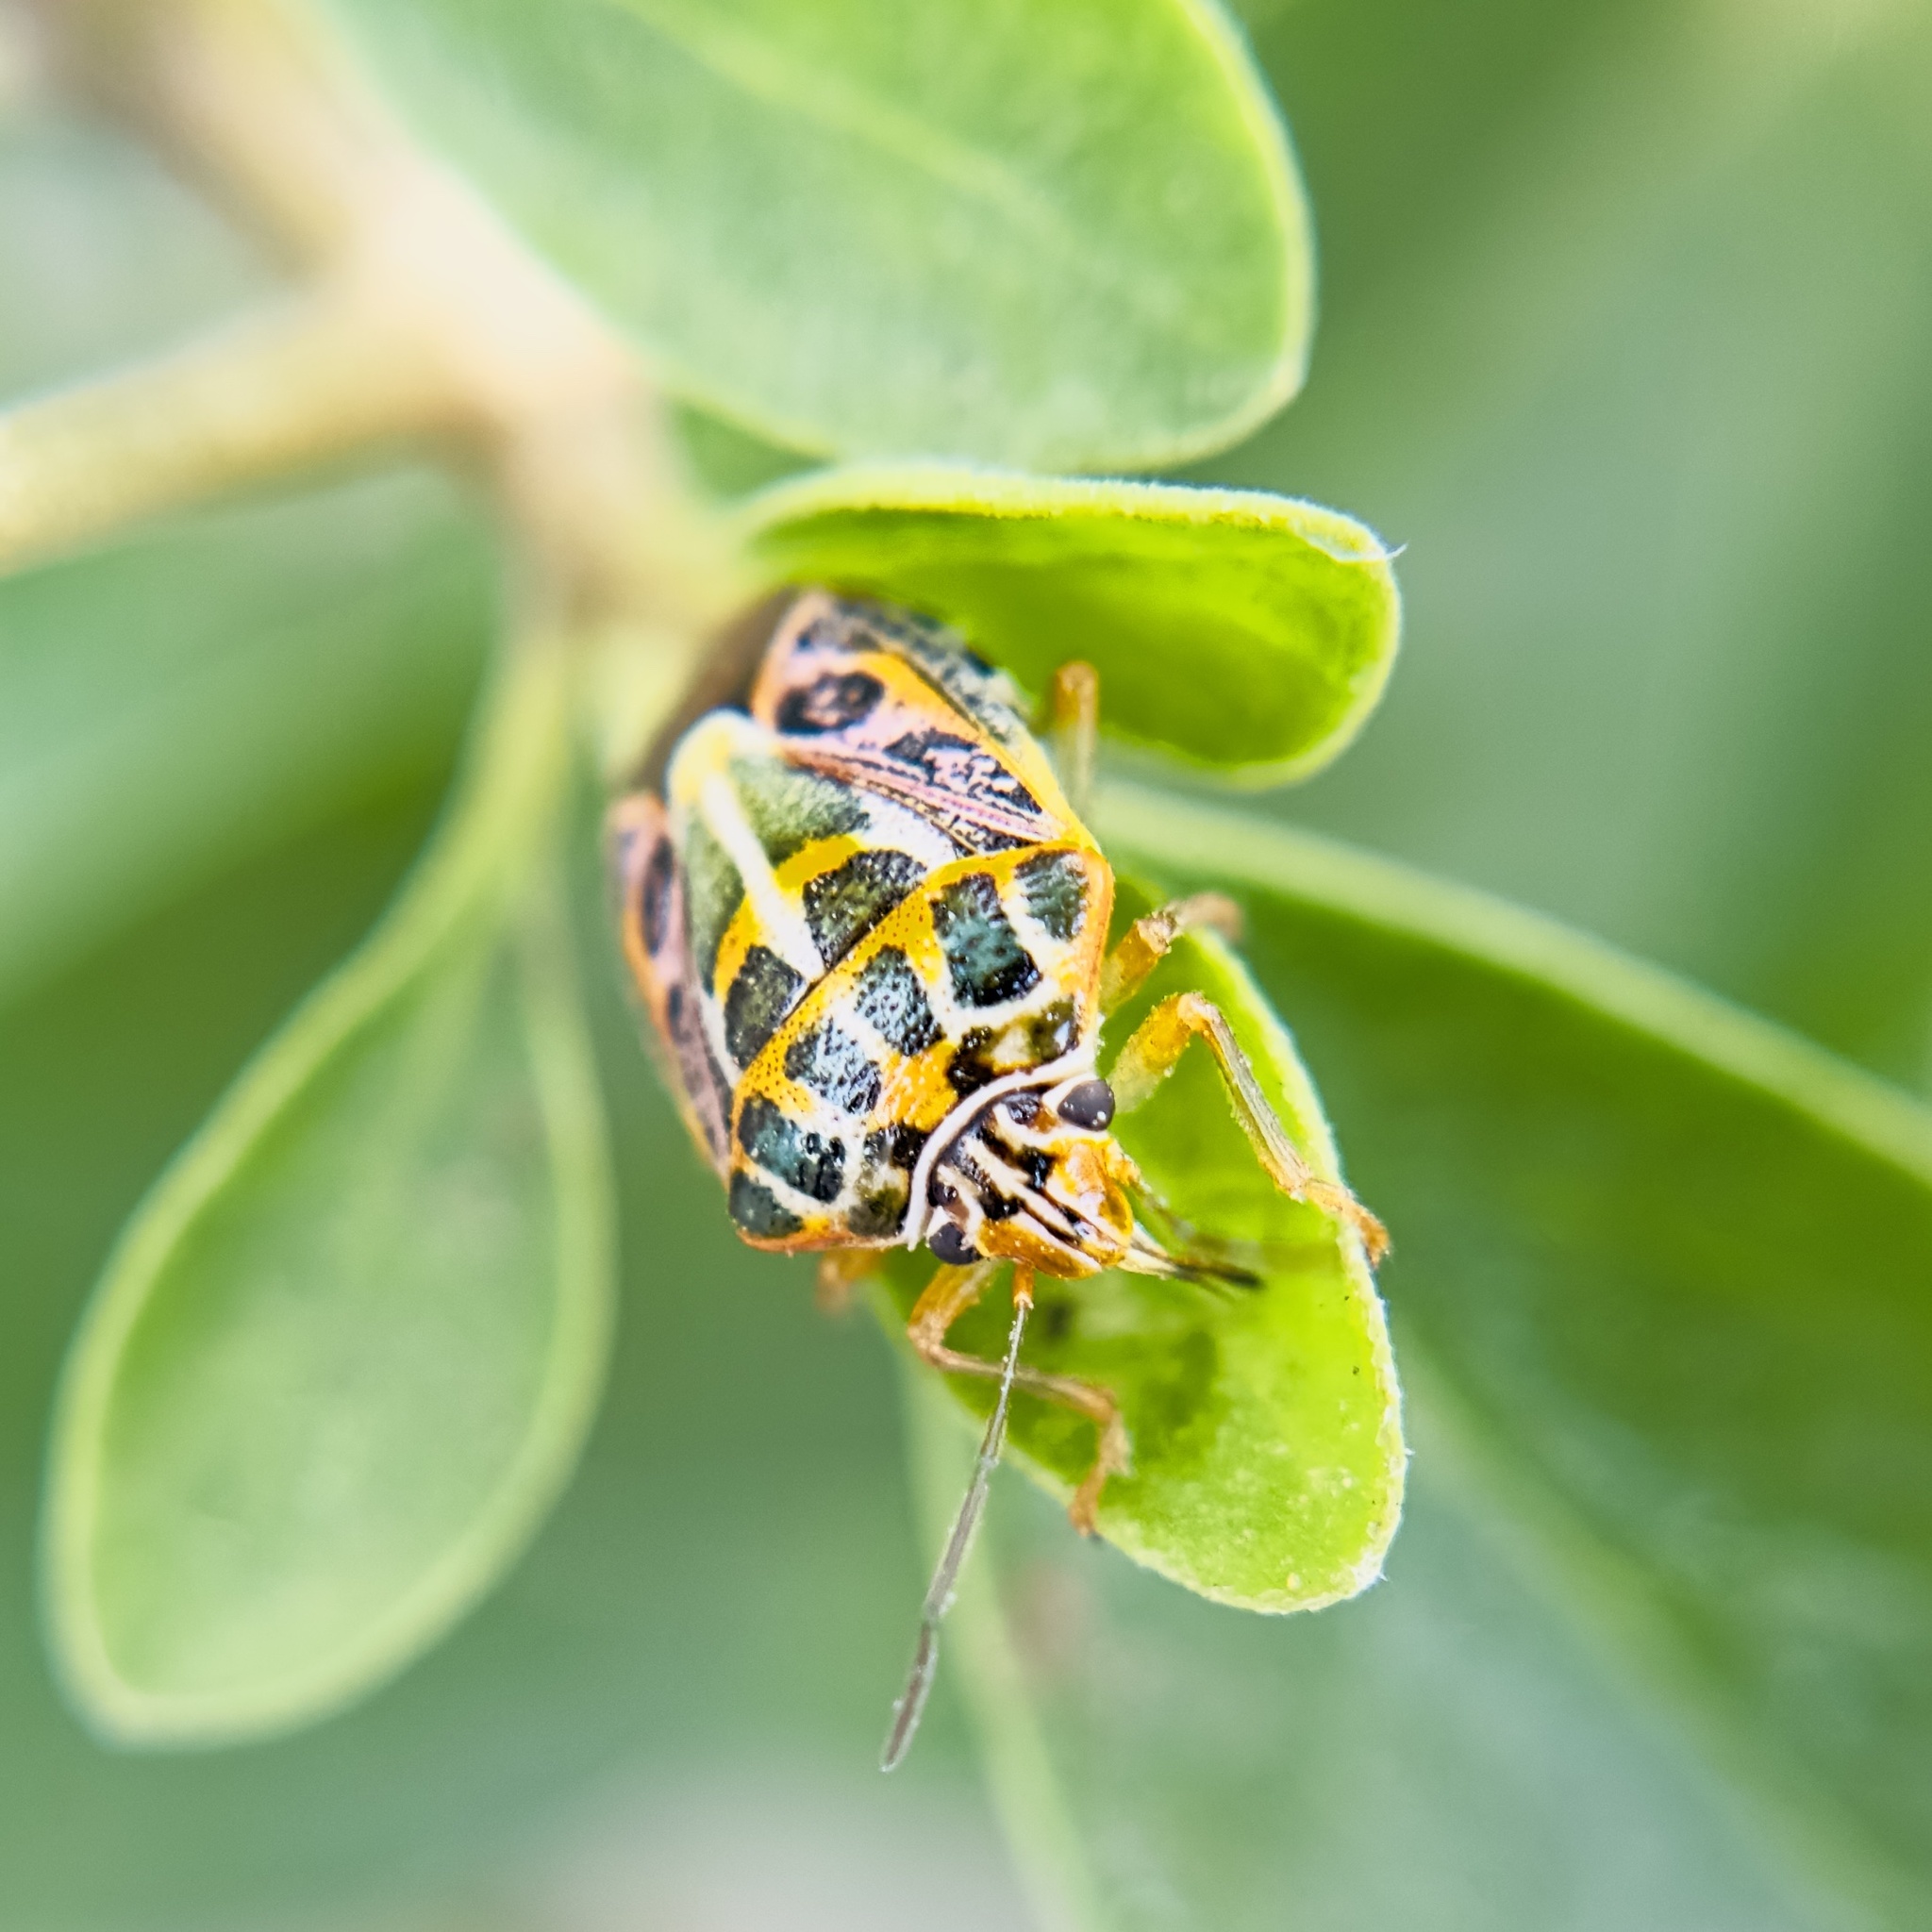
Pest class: stink_bug